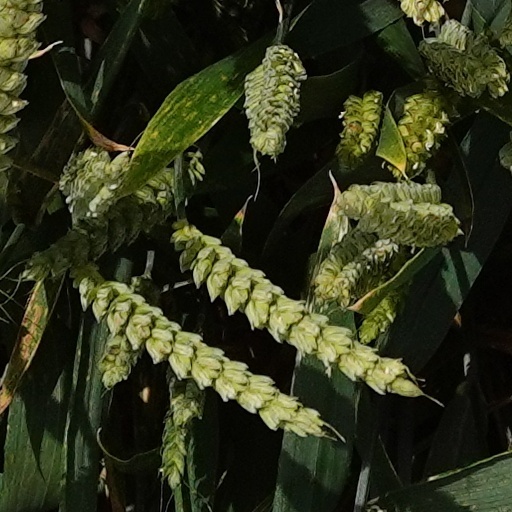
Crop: wheat